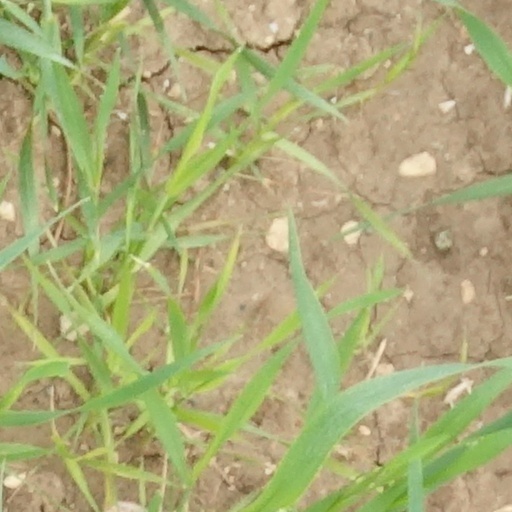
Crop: wheat